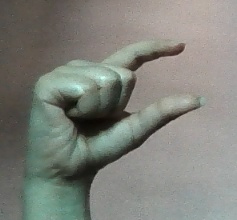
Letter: dal